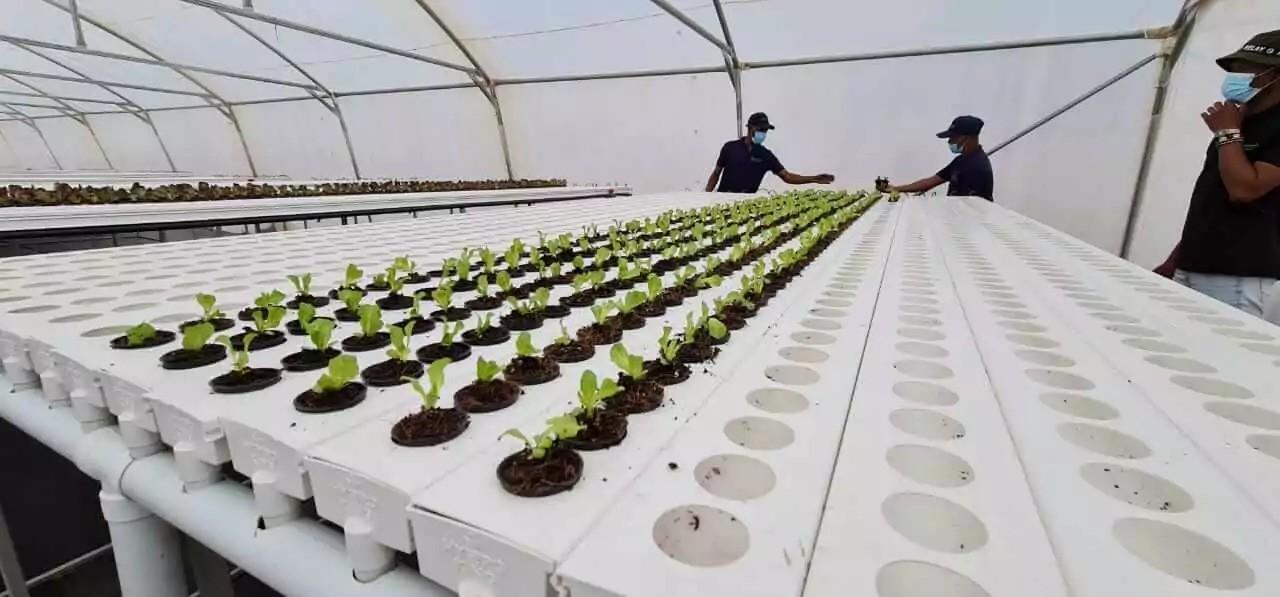
Mimea midogo ikikua ndani ya chumba cha kuoteshea mazao kwa kutumia mfumo wa kilimo cha "haidroponi . Ambapo kila mmea umewekwa kwenye matundu meupe ya mabomba na maji yenye virutubisho kusambazwa kupitia mabomba hayo. Watu watatu wanaonekana wakihudumia mimea, wawili wakichunguza kwa karibu na mmoja akiwa amesimama pembeni. Ikiashiria kilimo cha kisasa kinachotumia teknolojia ya udhibiti wa mazingira bila kutumia udongo.